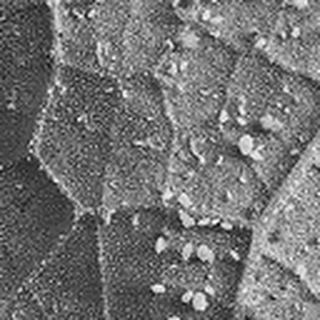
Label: cotton_aphids